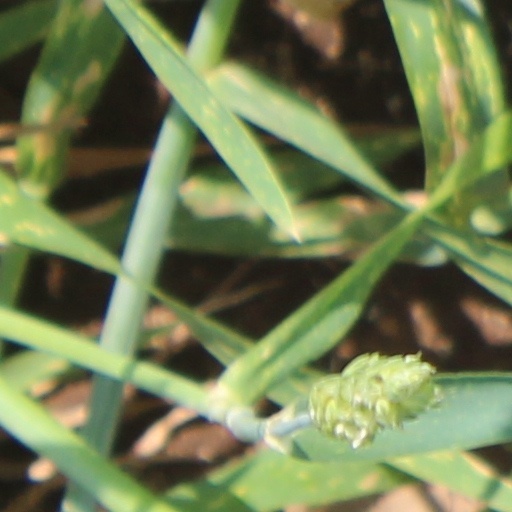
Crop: wheat